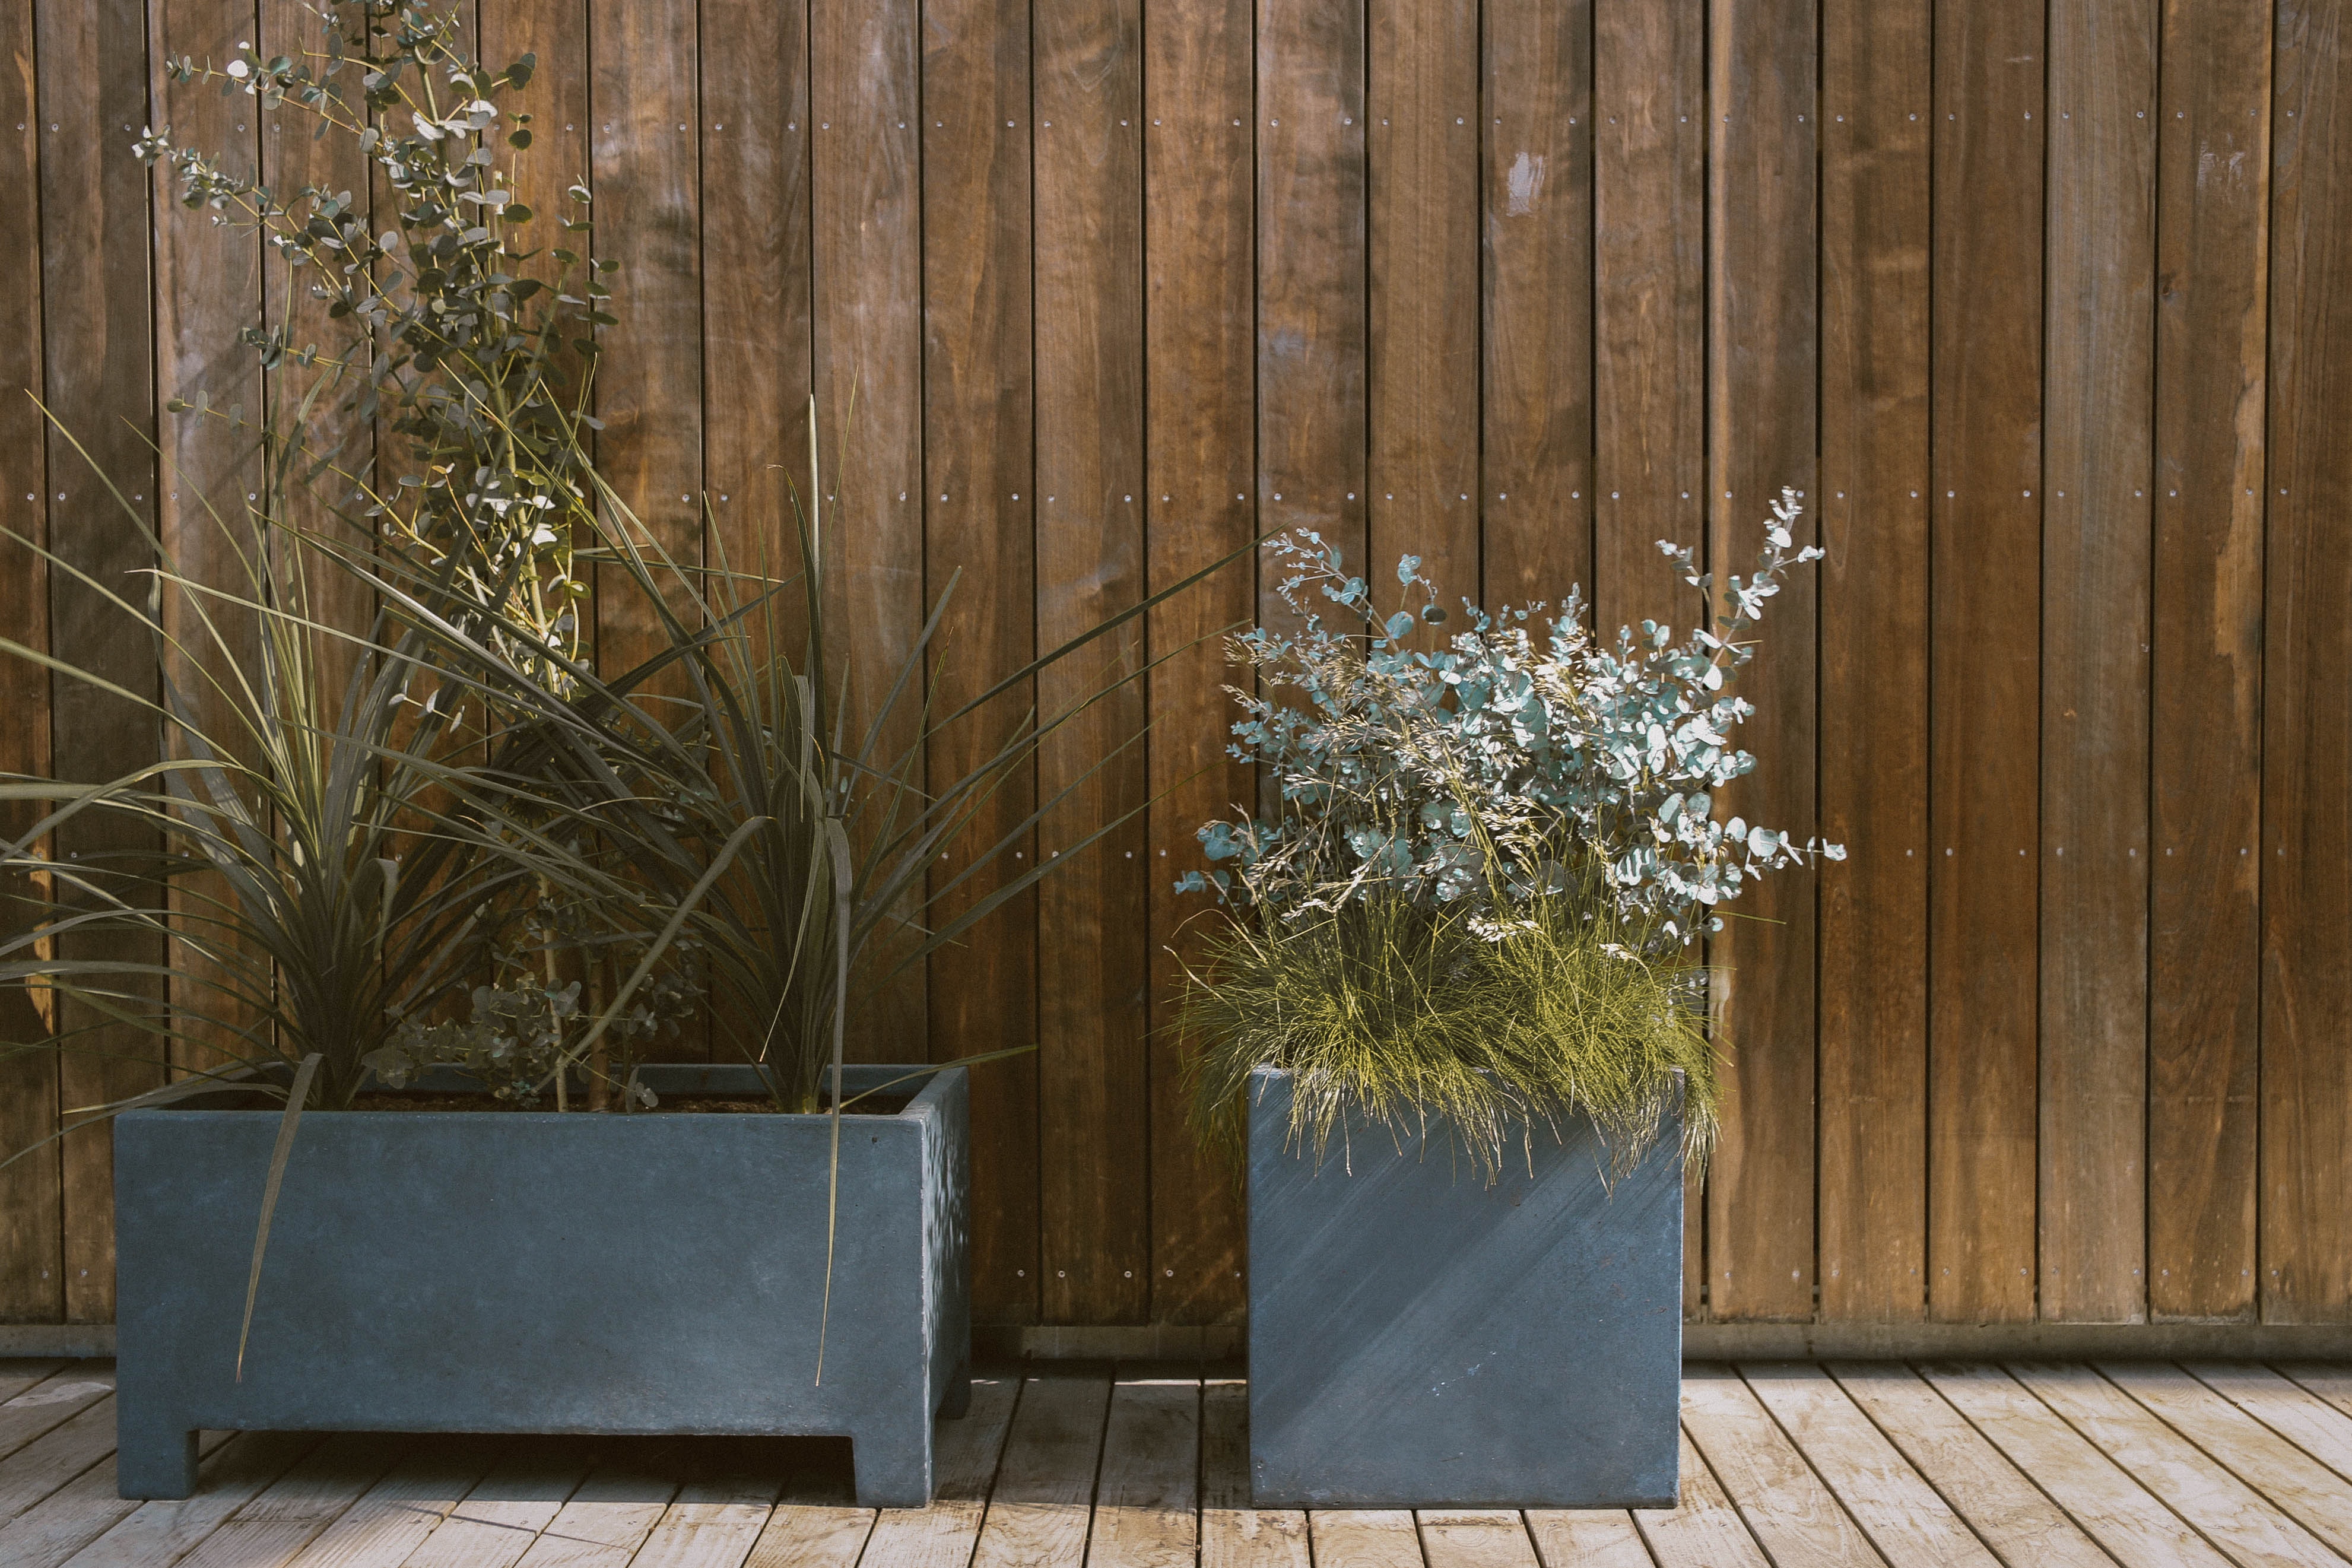
flowerpot, wood, plant, wall, tree, hardwood, flower, house, furniture, grass, room, door, houseplant, table, shrub, twig, concrete, wood stain, garden, backyard, metal